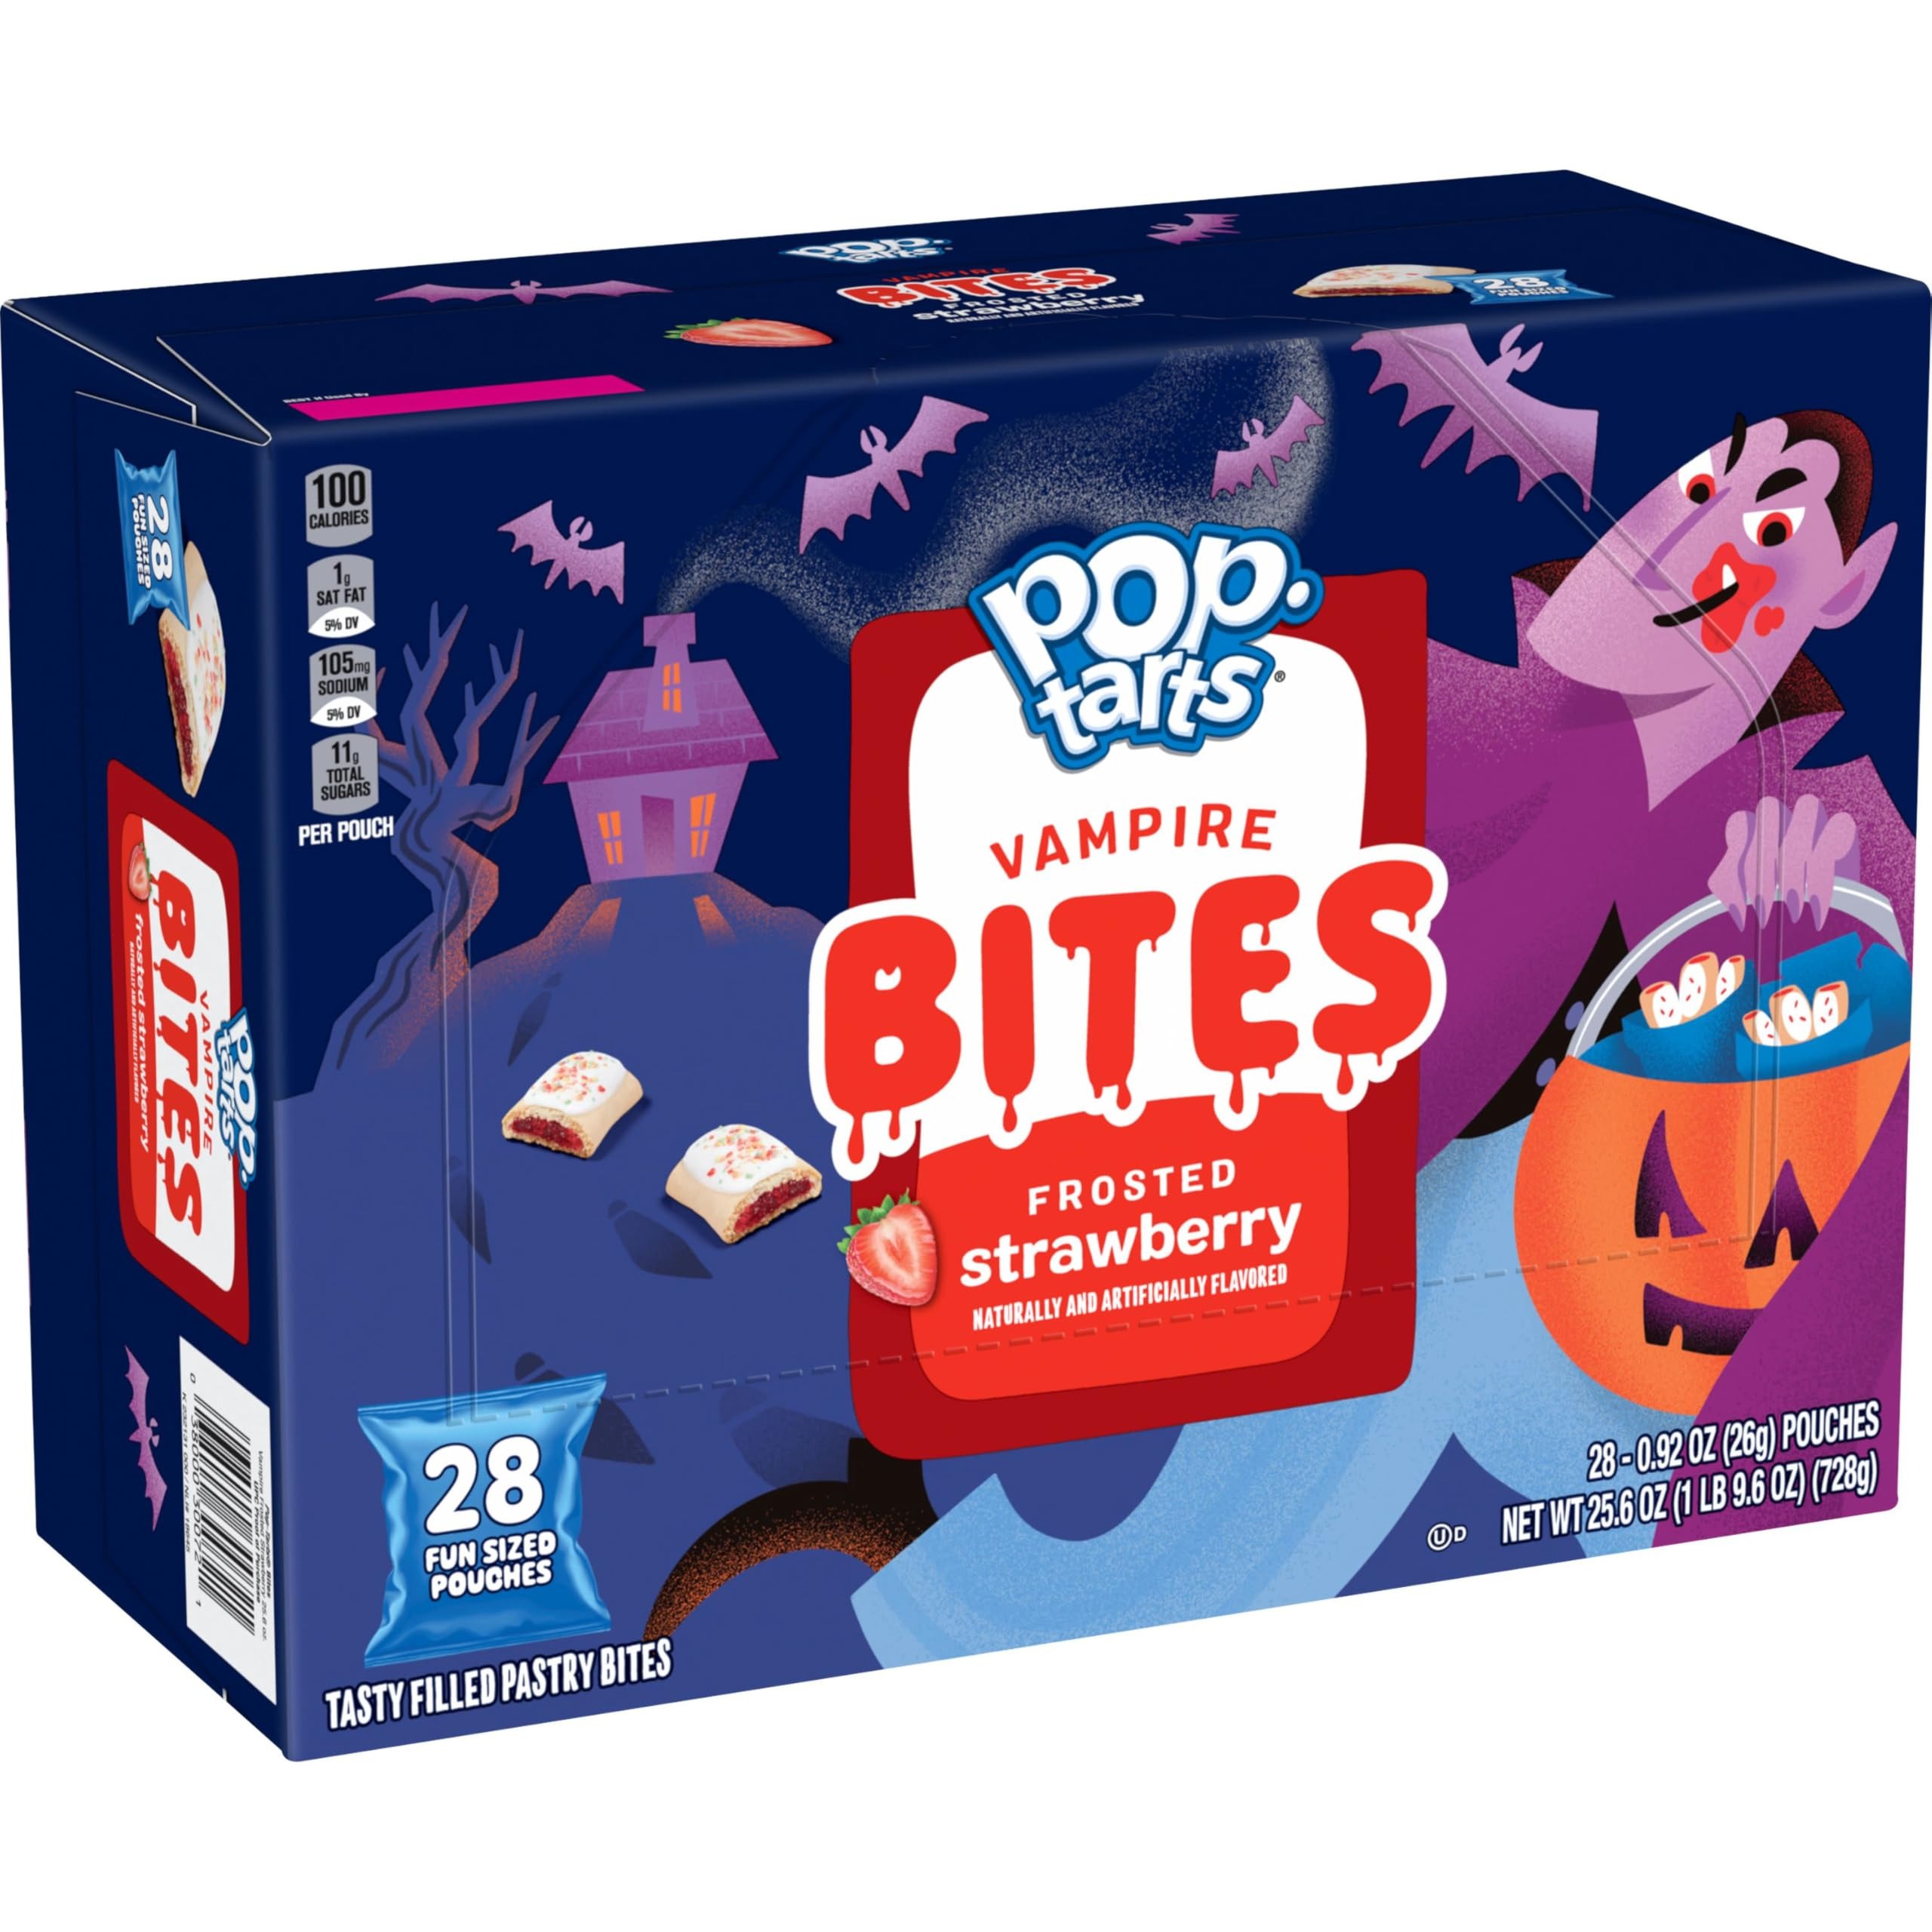
Item Name: Pop-Tarts Vampire Bites Baked Pastry Bites, Kids Snacks, Halloween Snacks, Frosted Strawberry, 25.6oz Box (28 Pouches)
Bullet Point 1: Pop-Tarts Vampire Bites are packed with the delicious flavor of strawberry filling topped with sweet frosting and crunchy sprinkles
Bullet Point 2: Treat yourself to Halloween packaging featuring spooky vampires and bats; Portable pouches make these snacks an easy Halloween treat
Bullet Point 3: Delicious treat for kids and adults; Kosher Dairy; Contains wheat and soy ingredients
Bullet Point 4: A travel-ready food perfect for Halloween classroom parties, trick or treaters, and festive fall snacks; Enjoy from the pack or warm from microwave
Bullet Point 5: Includes 1, 25.6oz box containing 28, 1.4oz pouches of Pop-Tarts baked pastry bites; Packaged for freshness and great taste
Value: 25.6
Unit: Ounce

Price: 10.99